Wigan Post

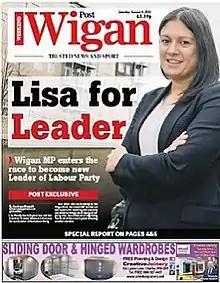
Front page from 4 January 2020

The Wigan Post (formerly Wigan Evening Post and Chronicle and later just the Wigan Evening Post) is a weekly (changed from daily in August 2021) tabloid British regional newspaper for Wigan in Greater Manchester (formerly in the traditional county of Lancashire). It is owned by National World and published by Lancashire Publications, which has its offices in the town. The main area for the paper's distribution is around the Metropolitan Borough of Wigan. It is published on Fridays. It was founded in the 1950s as a subdivision of the Lancashire Evening Post.